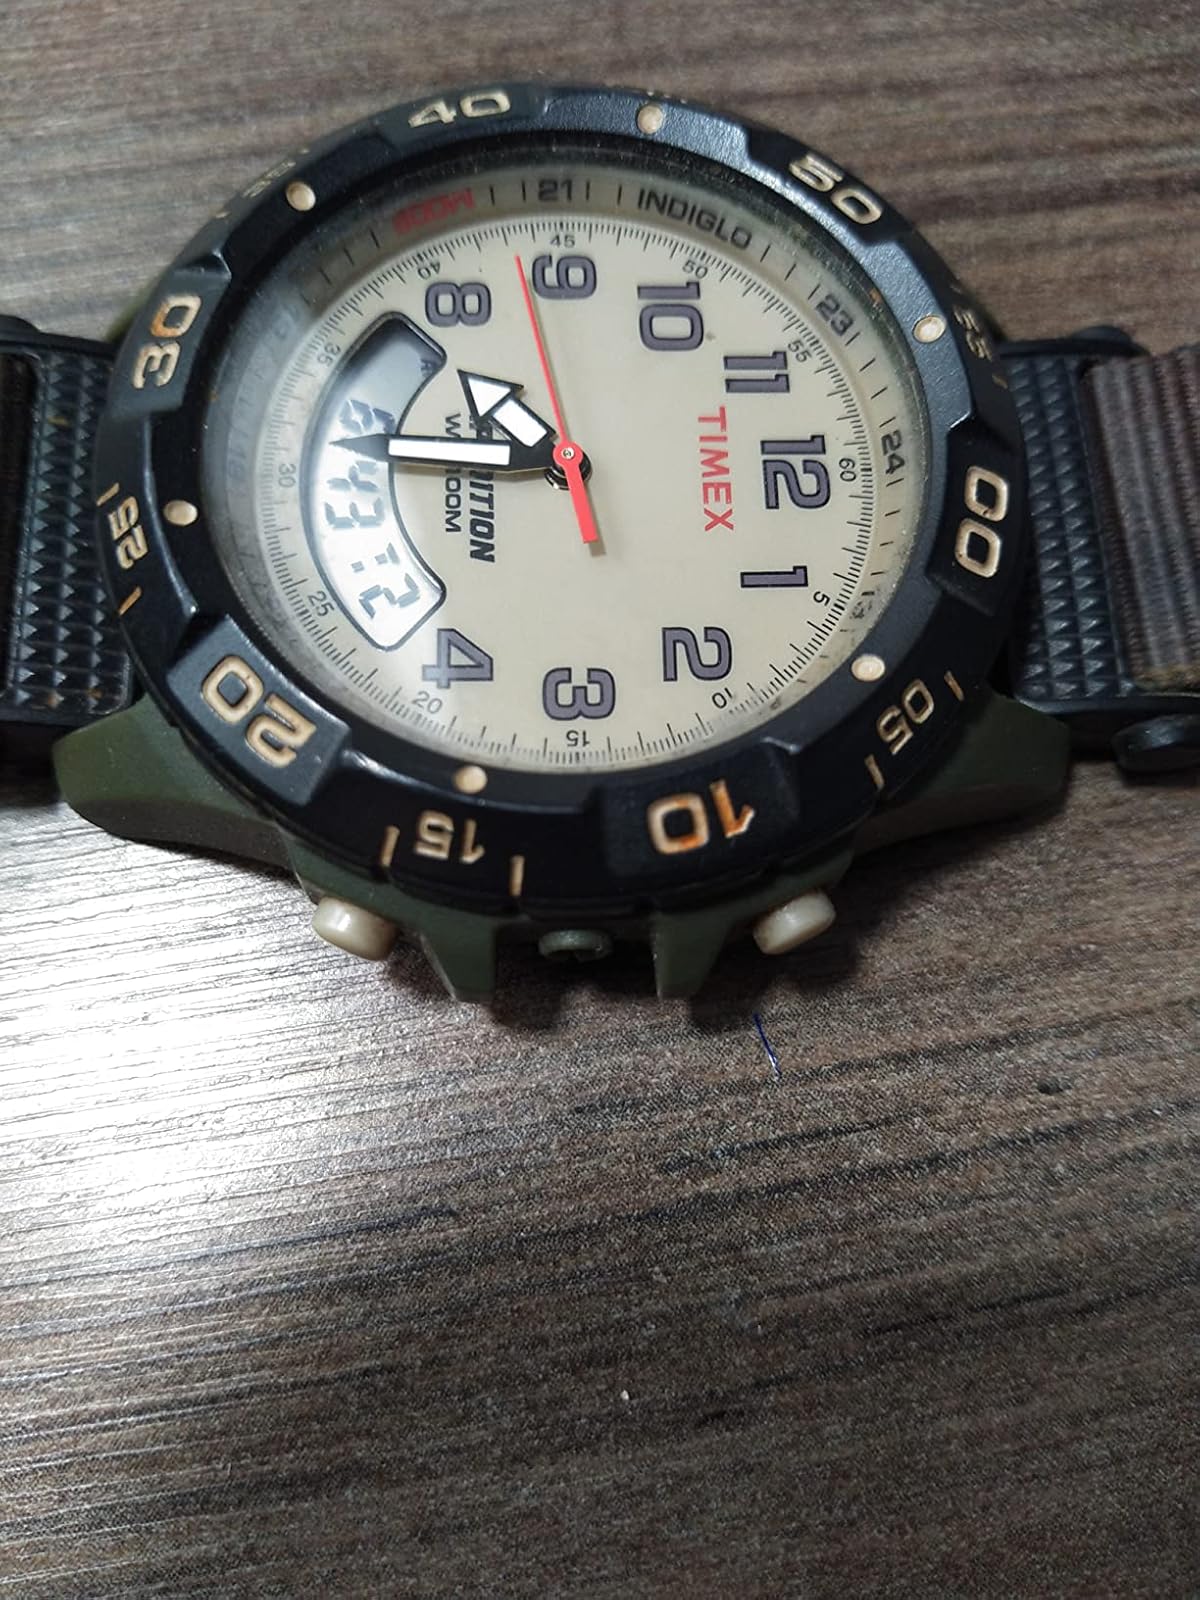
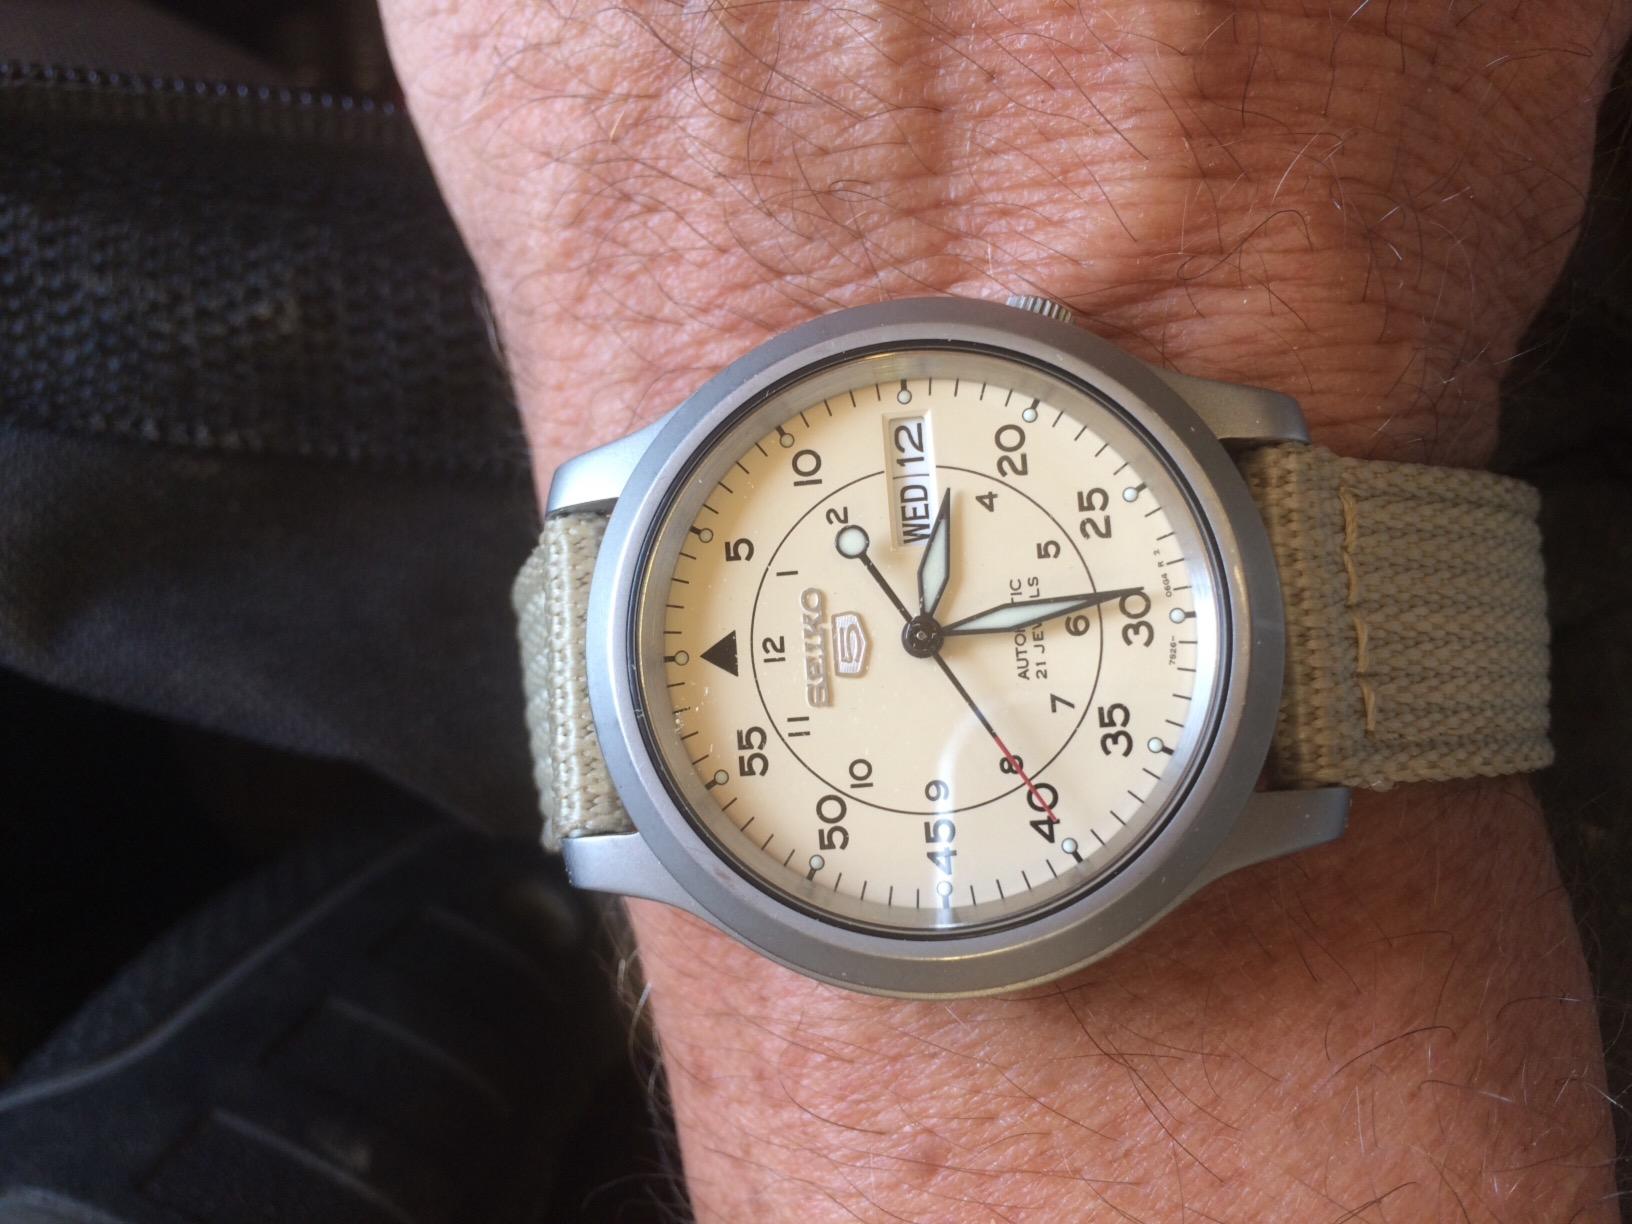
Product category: accessories_watch
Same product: no